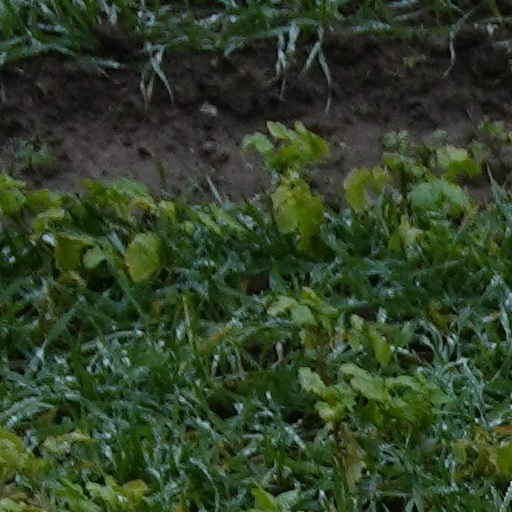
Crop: wheat